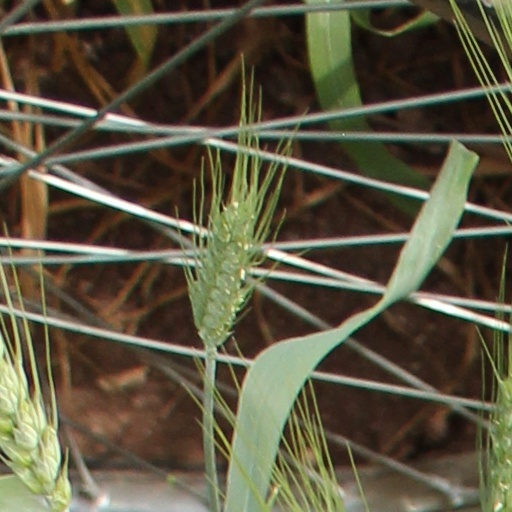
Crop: wheat